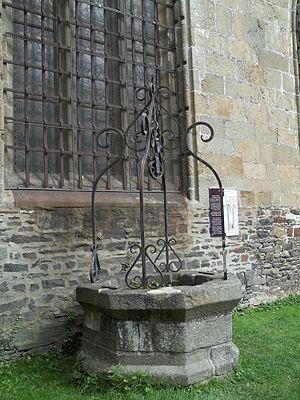
puits double de la cathédrale Saint-Samson
La cathédrale Saint-Samson de Dol-de-Bretagne est une ancienne cathédrale catholique romaine dédiée à saint Samson. De style gothique, c'est un important monument historique français, situé à Dol-de-Bretagne, dans le département d'Ille-et-Vilaine.